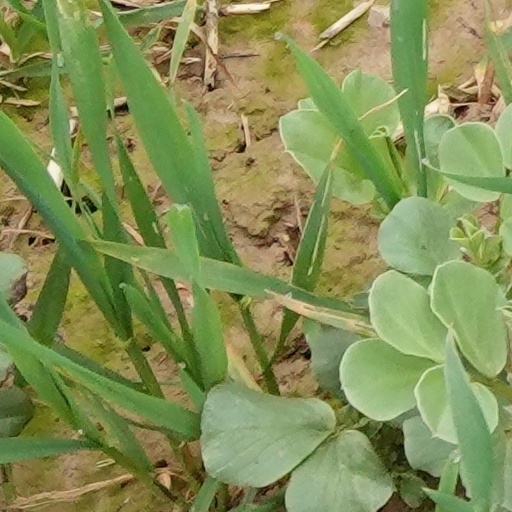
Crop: wheat